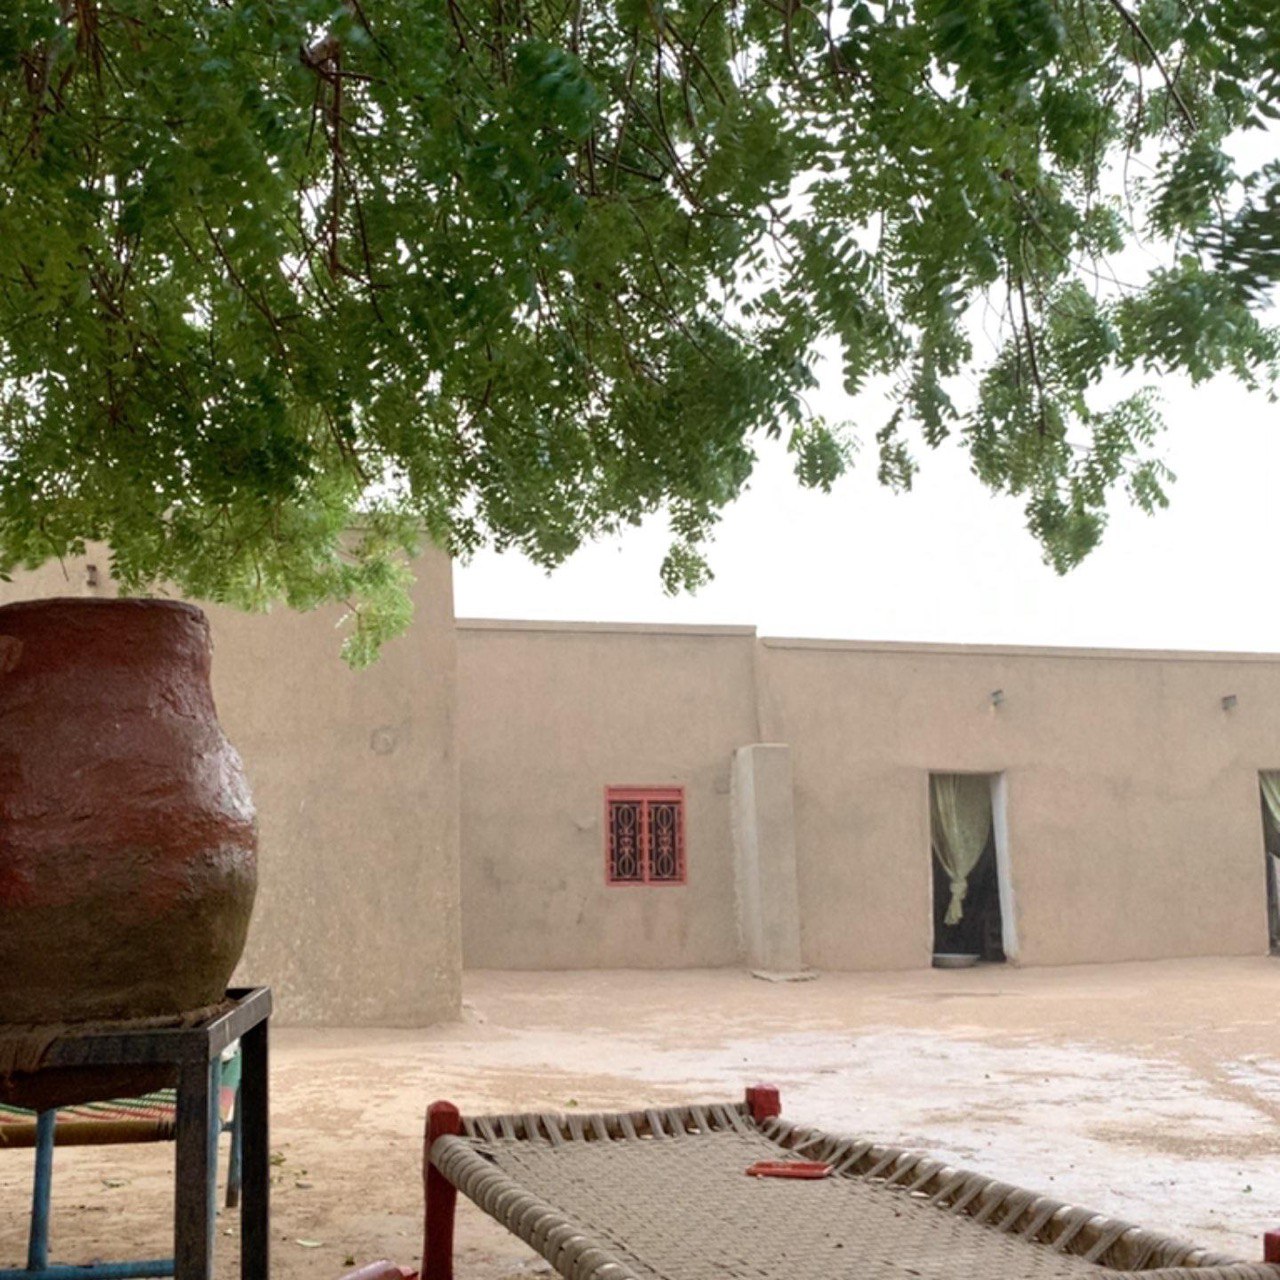
الوصف بالفصحى: في الصورة حوش لمنزل شعبي يحنوس على فخار للماء وسرائر مصنوعة من الحديد مفروشة بملاءات.
الوصف بالعامية السودانية: صورة حوش فيهو زير وسراير حديد مفروشات بملايات.
التصنيف: Rural & Daily Life